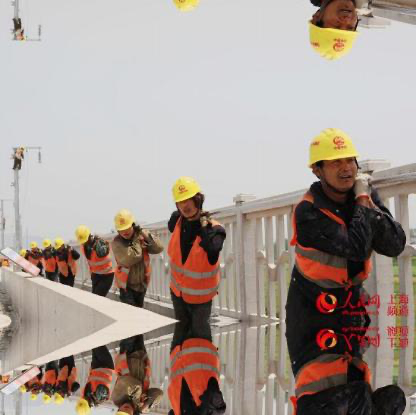
Objects in the image:
label: helmet
label: helmet
label: helmet
label: helmet
label: helmet
label: helmet
label: helmet
label: helmet
label: helmet
label: helmet
label: helmet
label: helmet
label: helmet
label: helmet